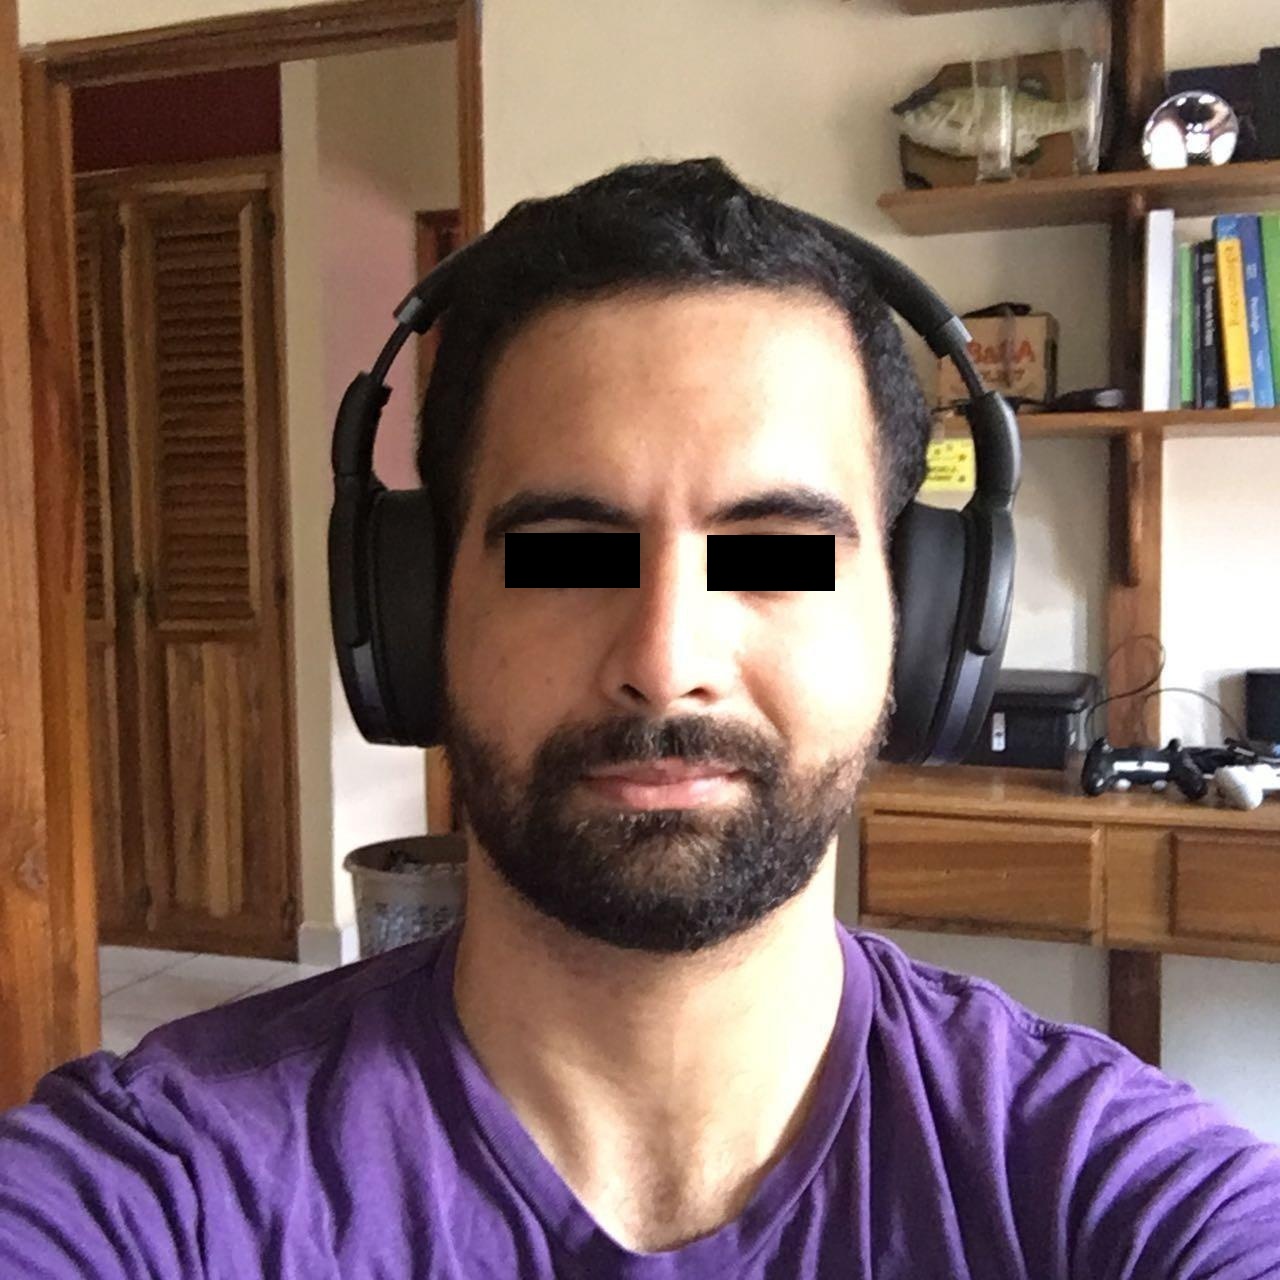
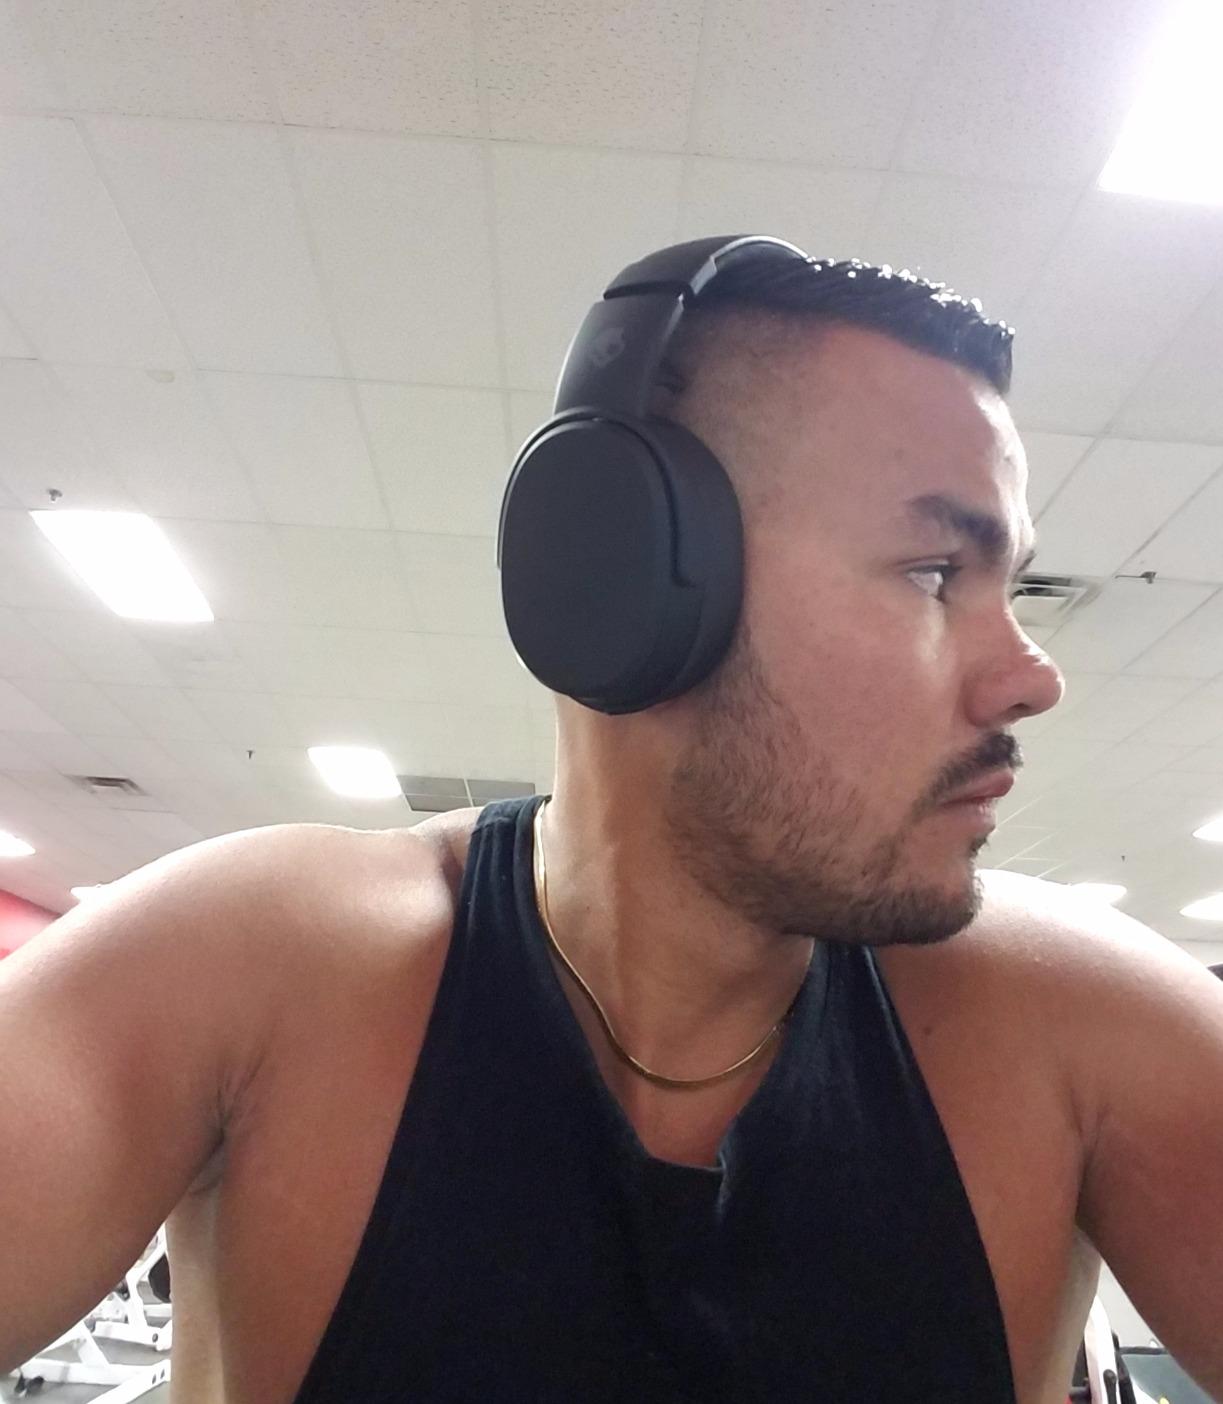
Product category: headphones
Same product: no